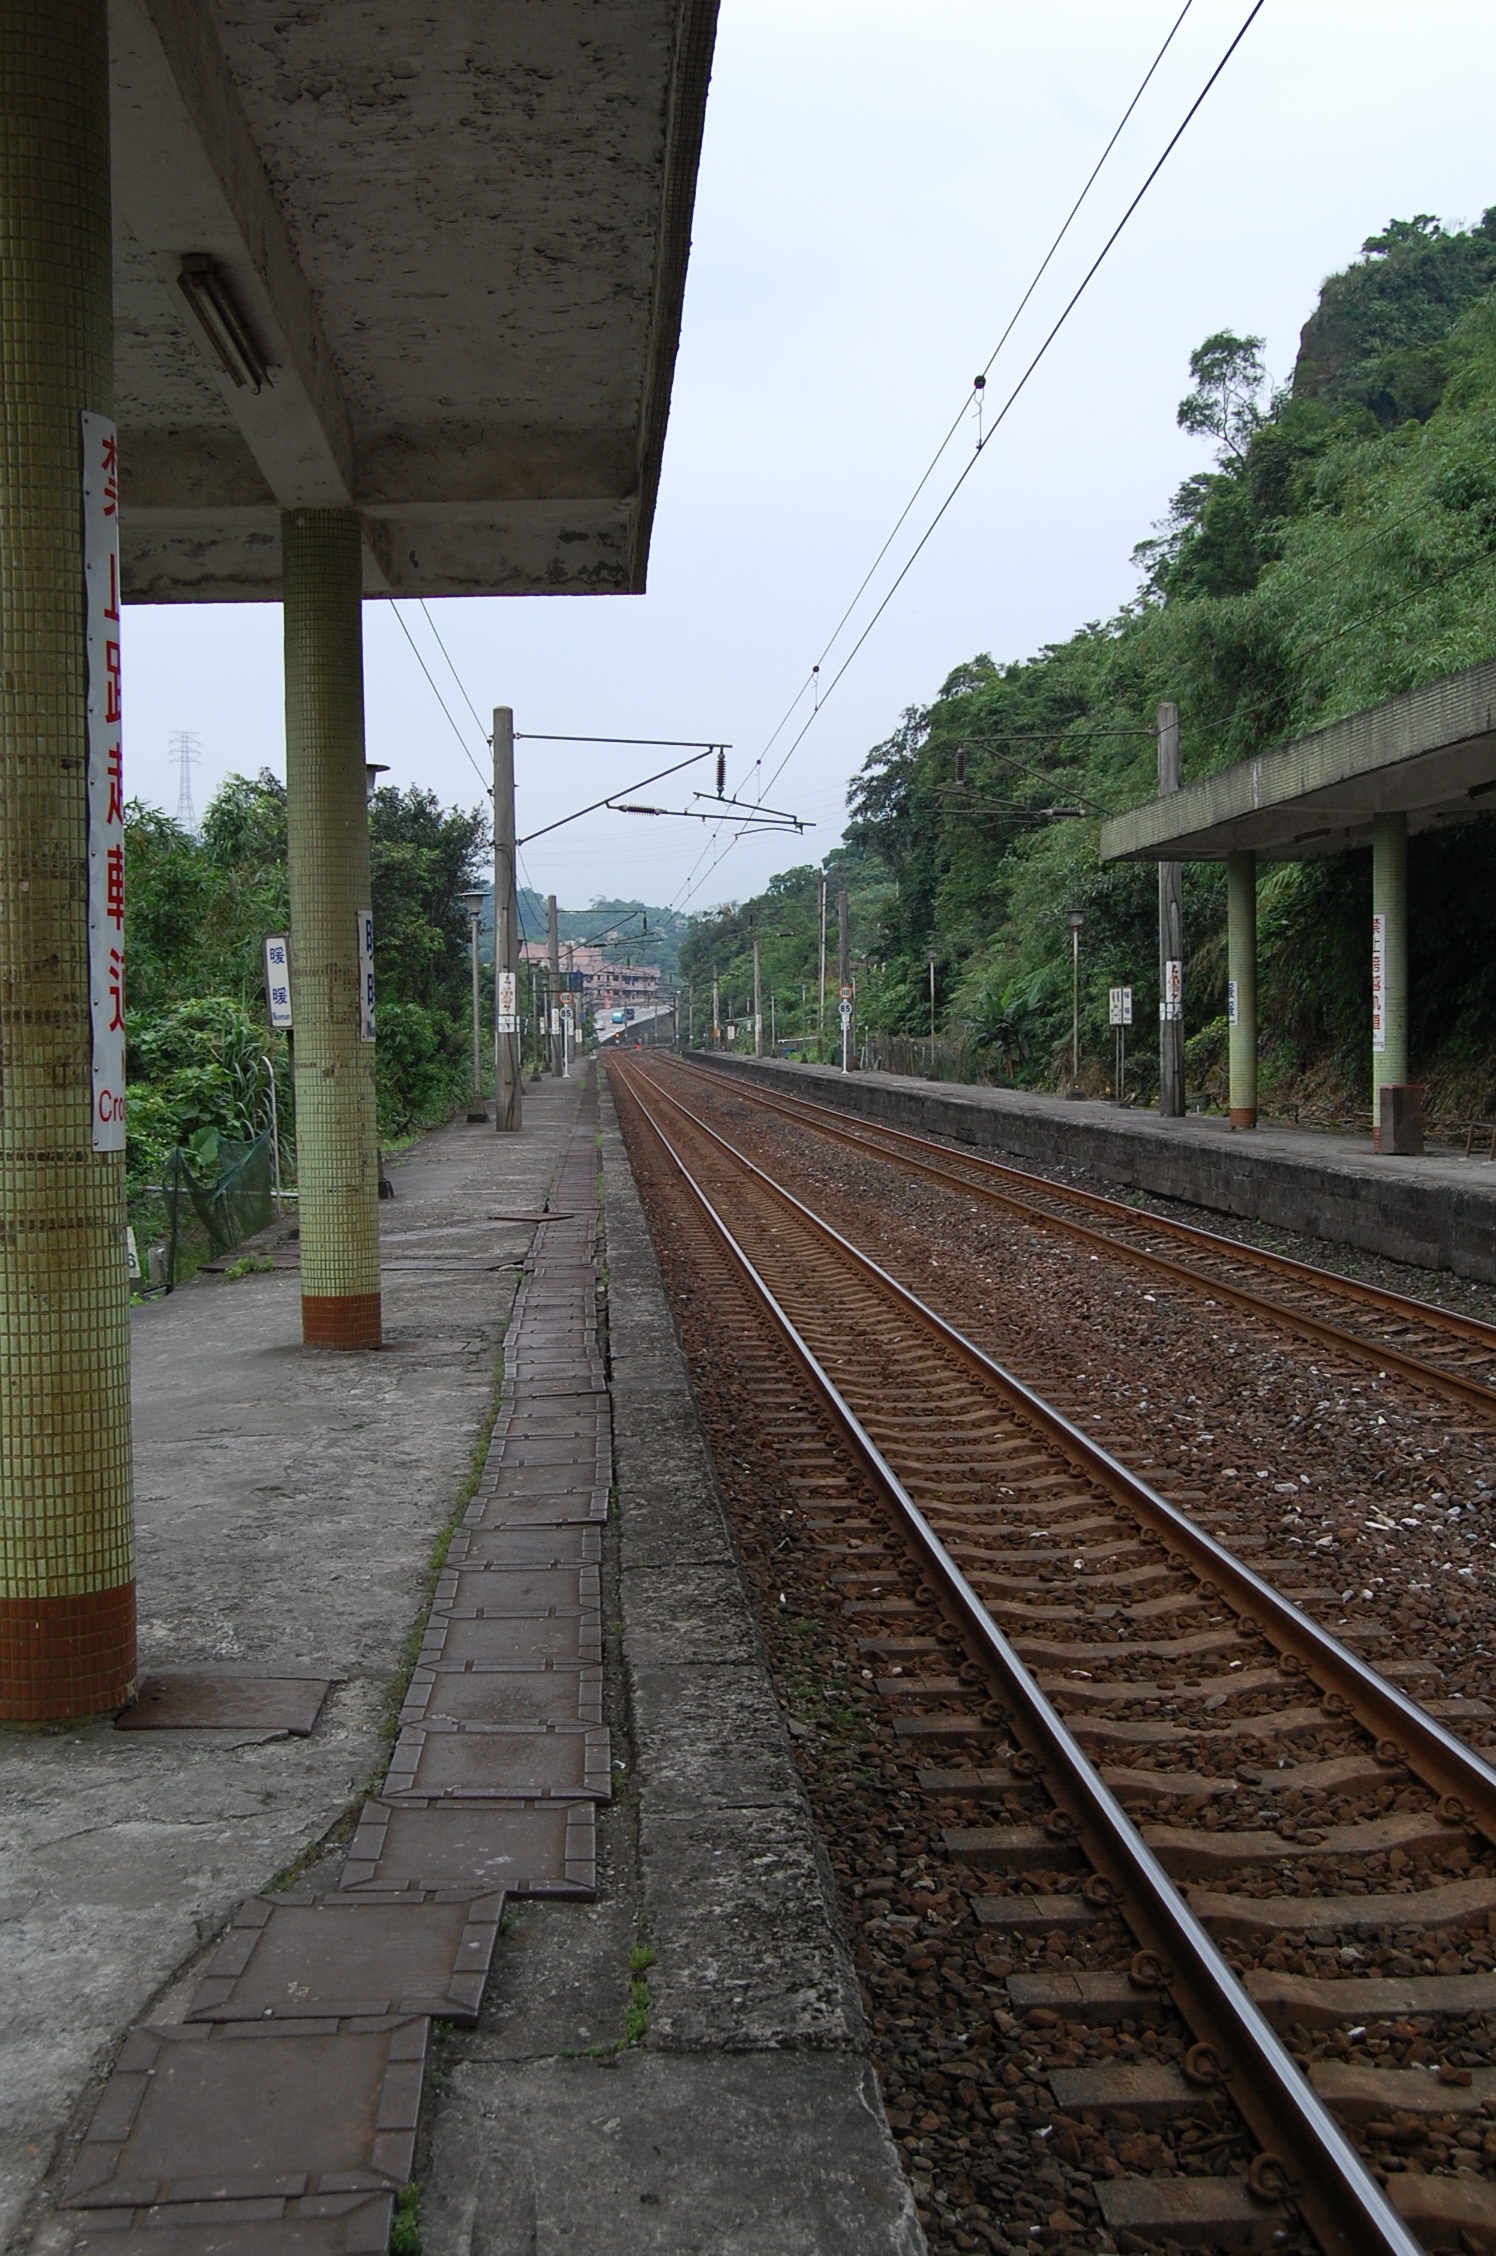
track, railway, train, transport, vehicle, station, train station, asia, lane, public transport, rail transport, residential area, rolling stock